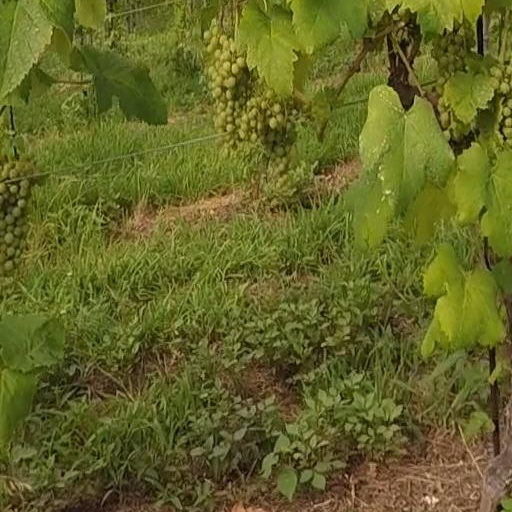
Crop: grape